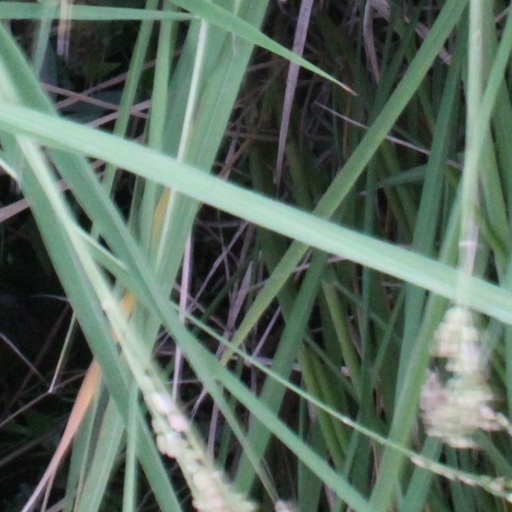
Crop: rice